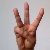
The image shows a hand gesture representing the letter 'W' in Indian Sign Language.